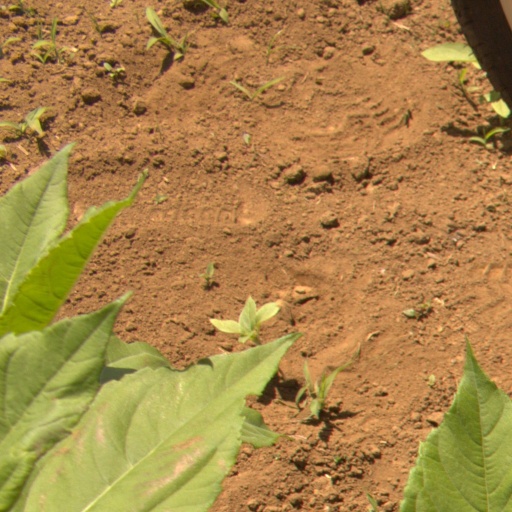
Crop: Jerusalem artichoke